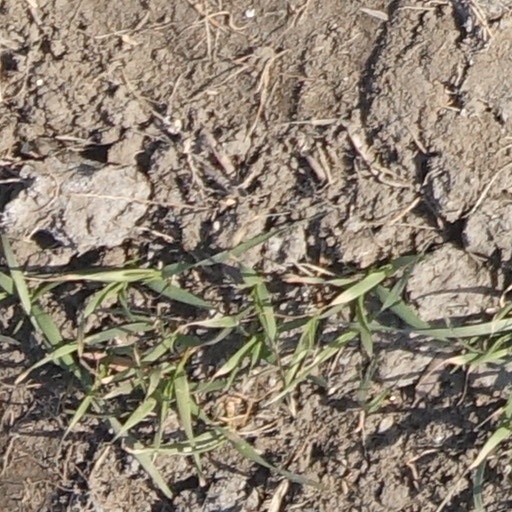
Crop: wheat